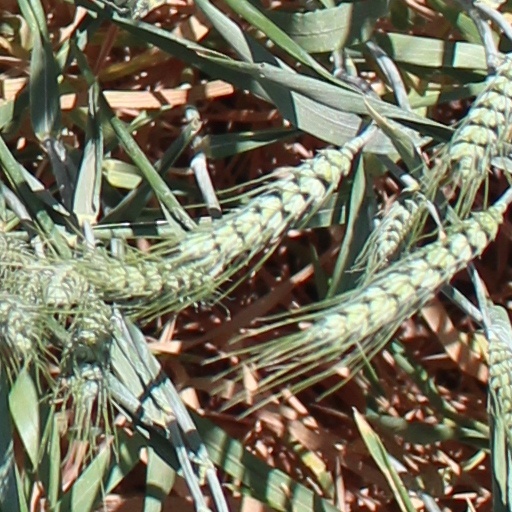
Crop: wheat